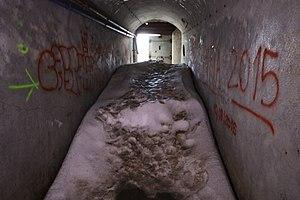
Galerie principale avec la neige de l'ouvrage de Restefond.
L'ouvrage de Restefond est une fortification faisant partie de la ligne Maginot, située sur la limite entre les communes de Jausiers et de Saint-Dalmas-le-Selvage, c'est-à-dire la limite entre les départements des Alpes-de-Haute-Provence et des Alpes-Maritimes.